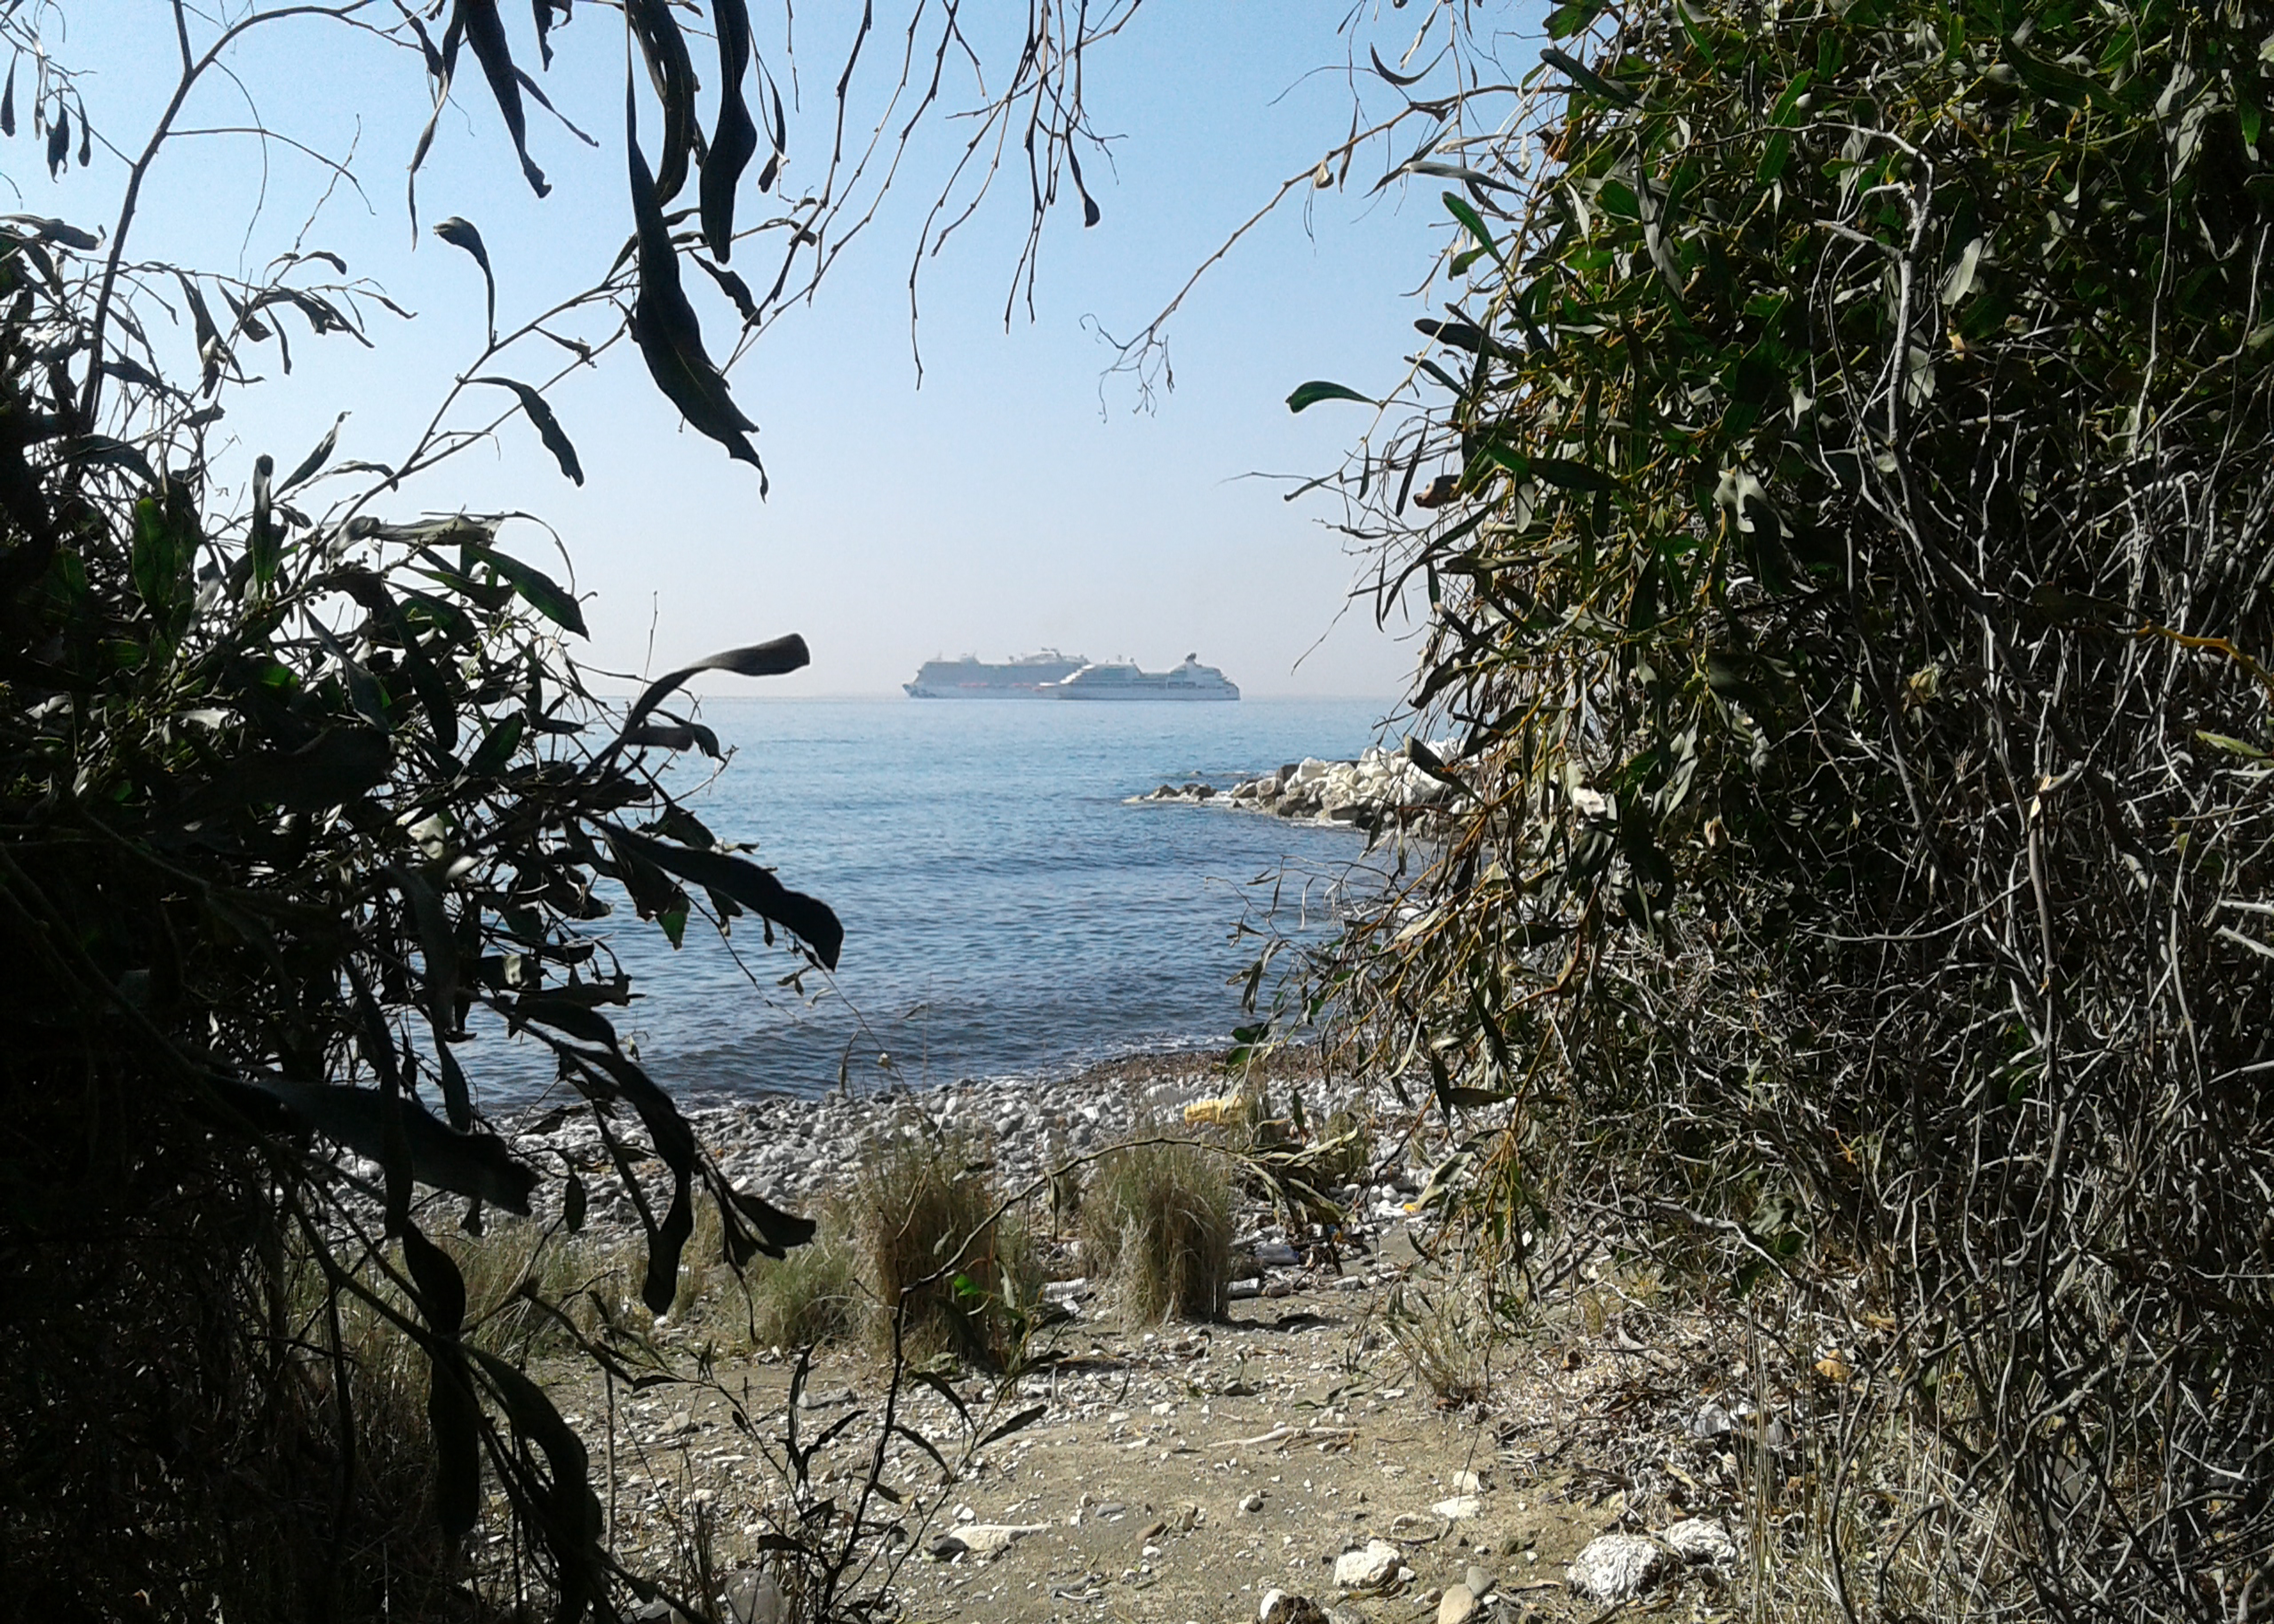
sky, sea, boat, ship, greenery, water, plant, branch, wood, natural landscape, beach, coastal and oceanic landforms, lake, terrain, bank, twig, tree, landscape, trunk, headland, horizon, grass, shrub, shore, forest, sand, geology, klippe, cape, coast, wind wave, ocean, tropics, rock, shrubland, sound, road, bay, soil, chaparral, inlet, promontory, loch, cove, island, Raised beach, wave, cliff, trail, winter